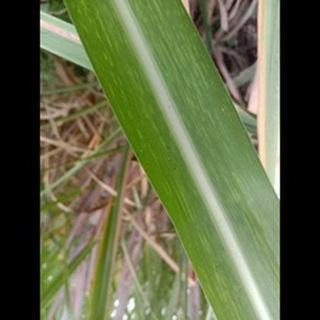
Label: sugarcane_mosaic